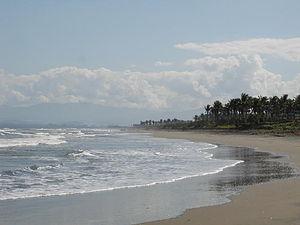
Buguey est une municipalité de la province de Cagayan, aux Philippines.